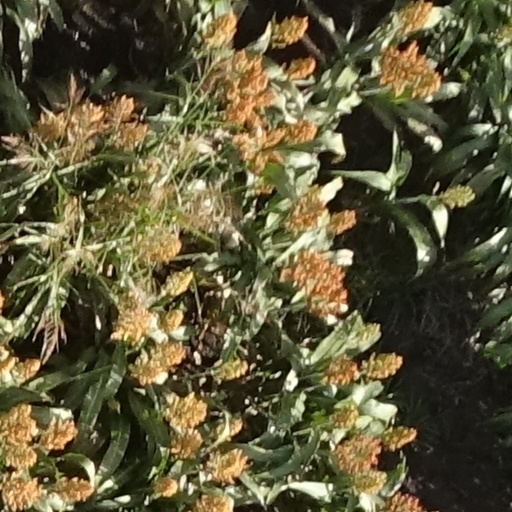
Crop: sorghum